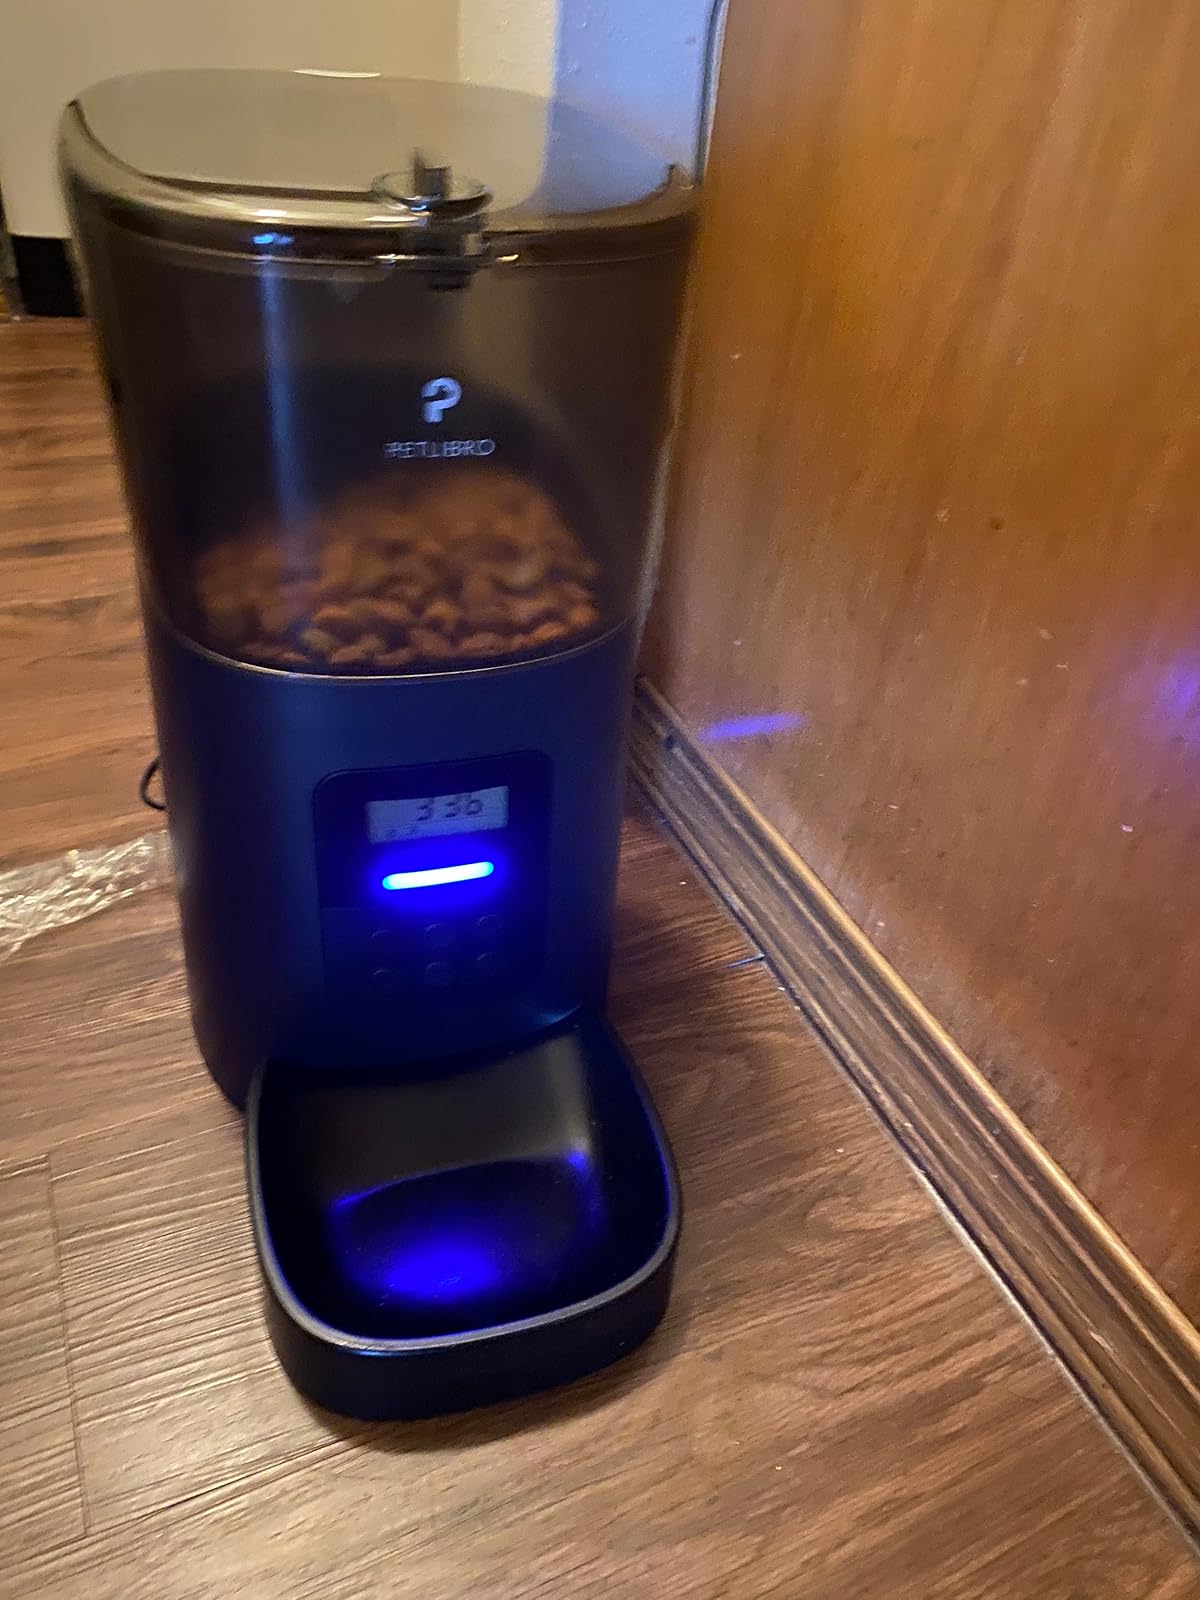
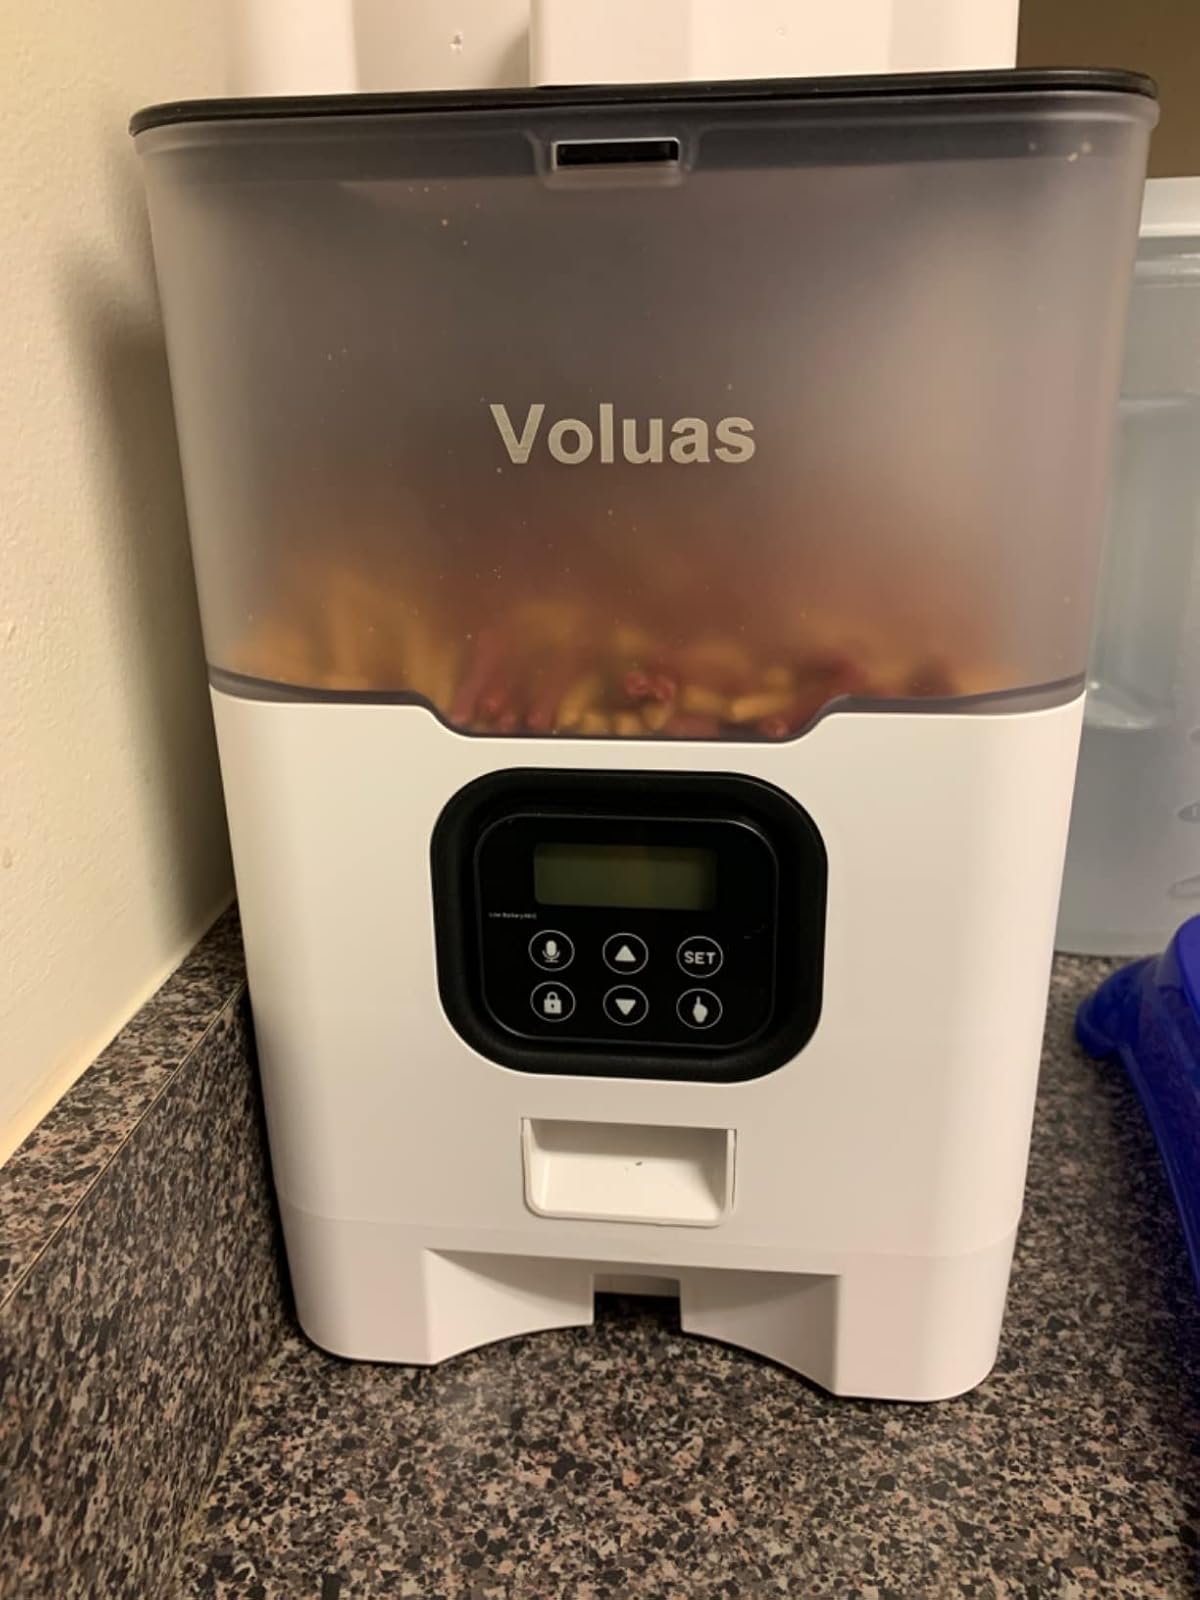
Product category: items_feeder
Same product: no